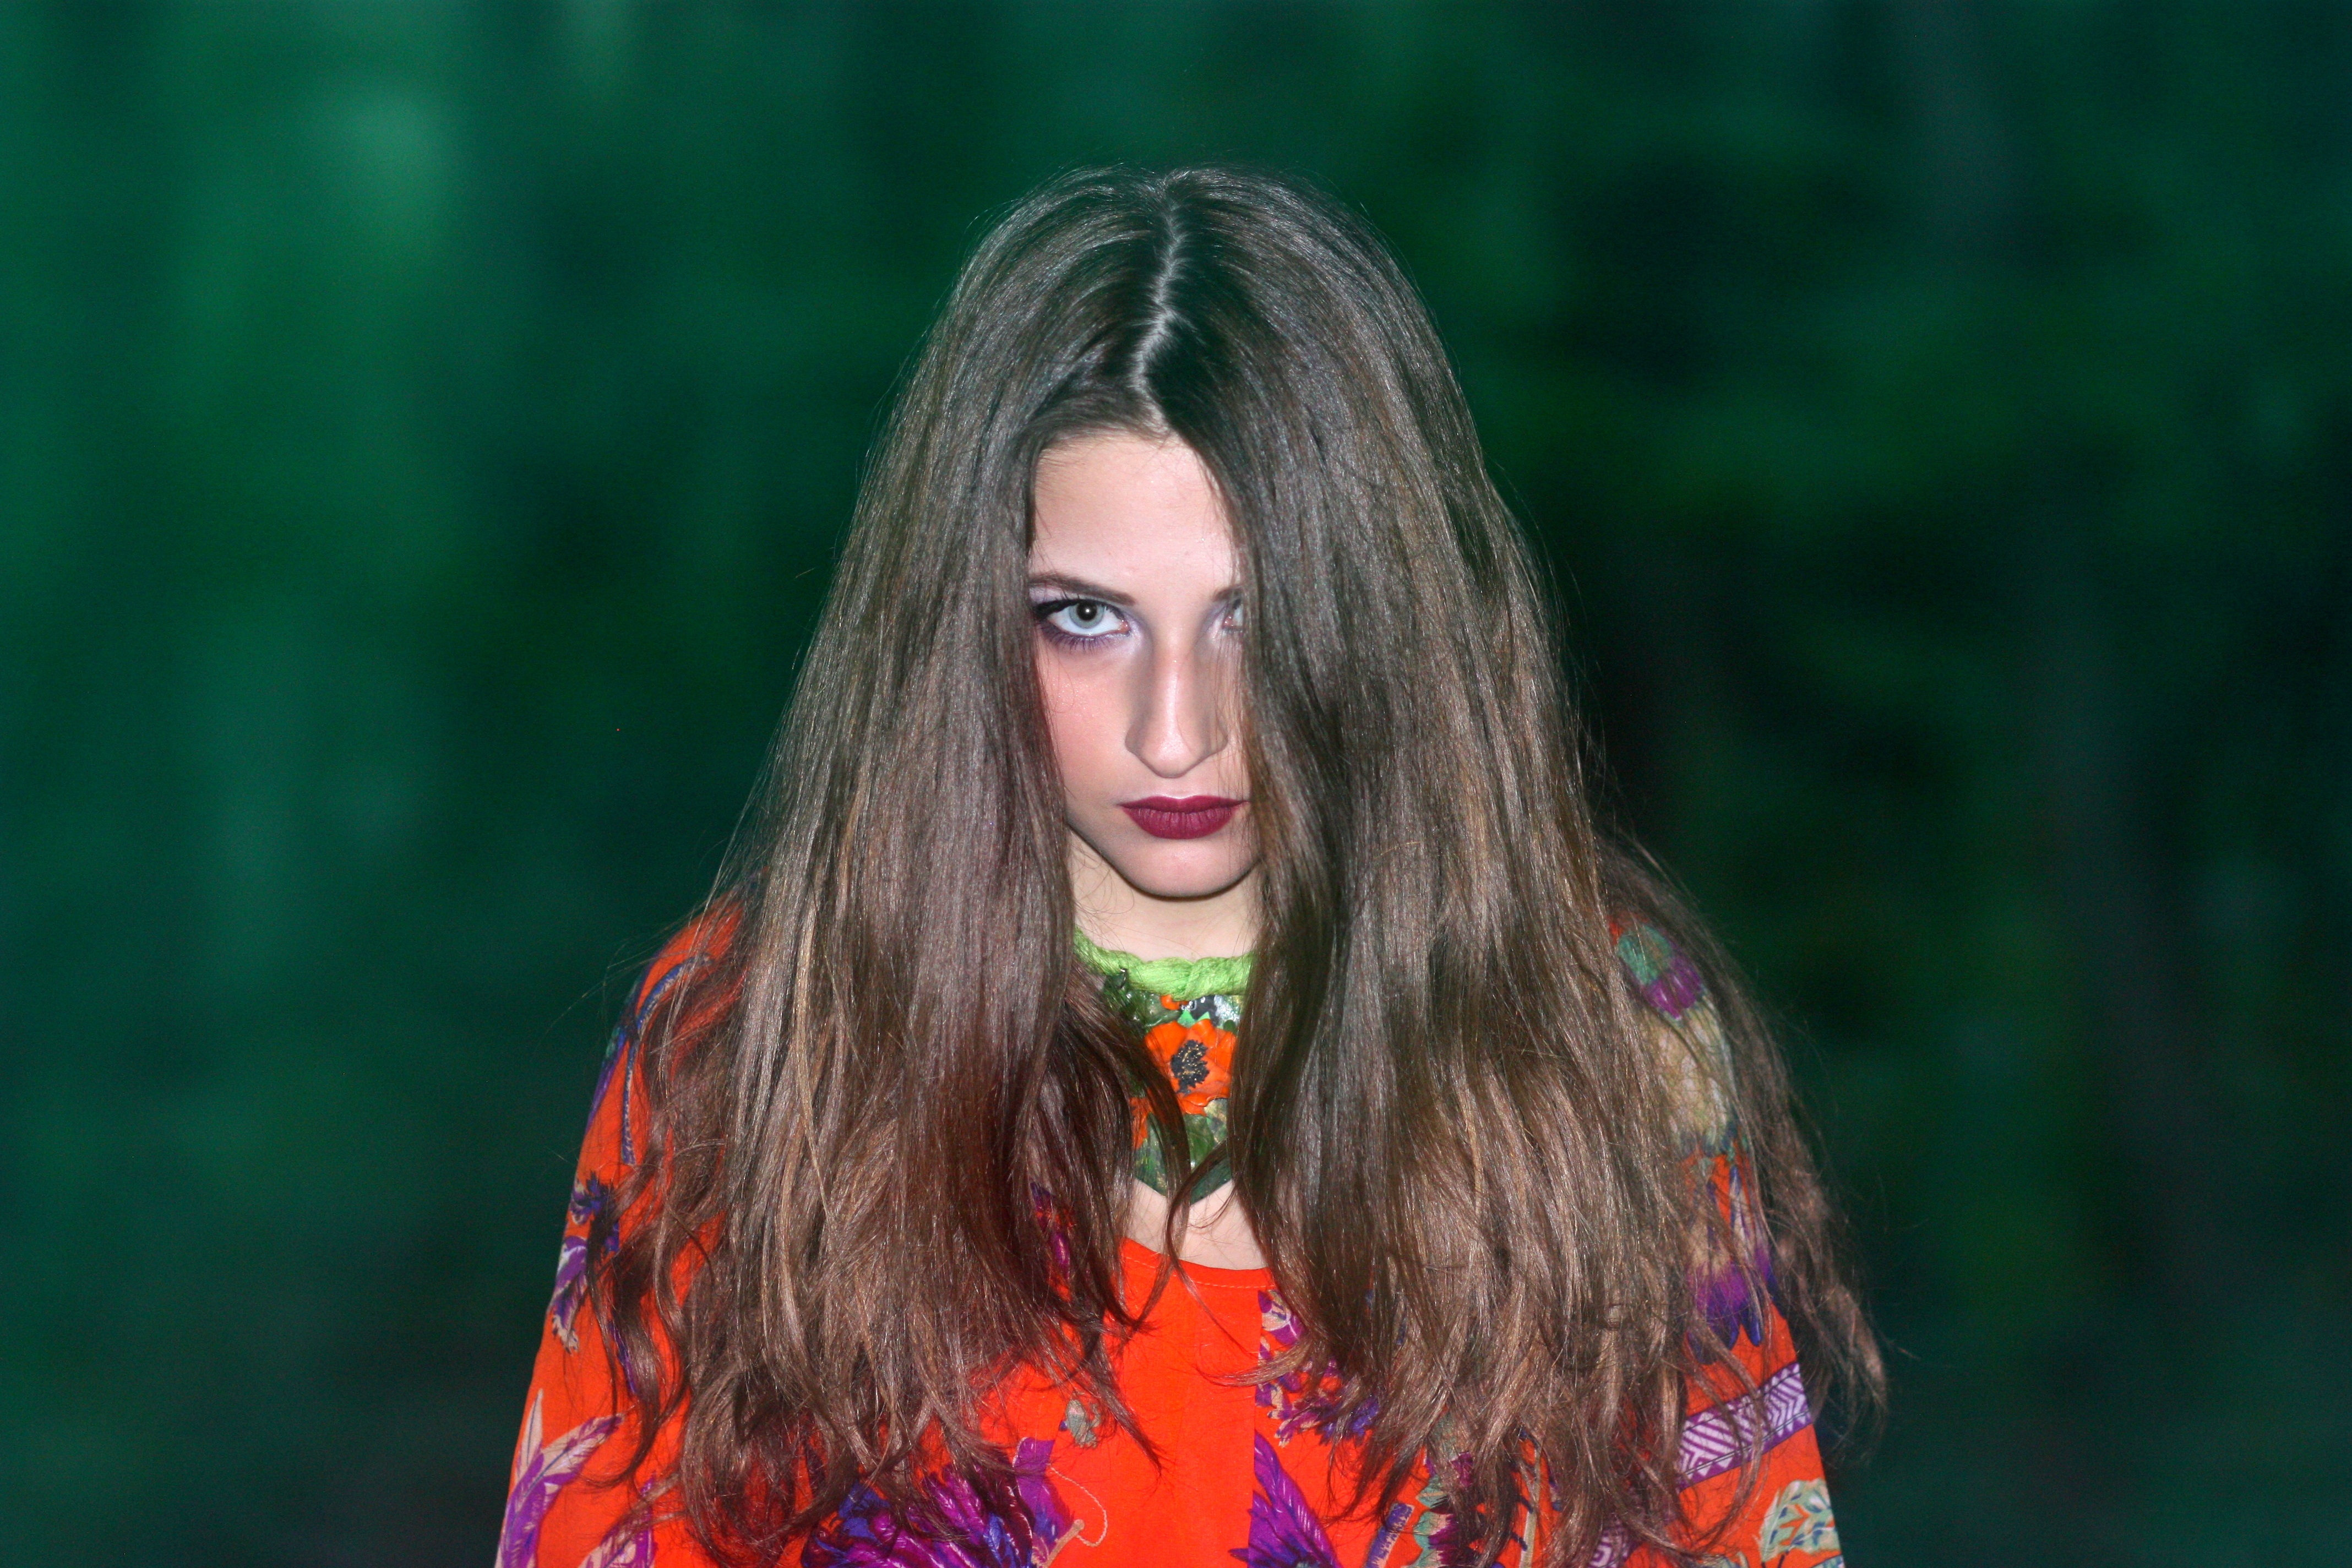
forest, girl, hair, photography, singer, orange, model, spring, red, color, fashion, hairstyle, long hair, in the evening, eye, singing, beauty, ghost, blue eyes, photo shoot, brown hair, portrait photography